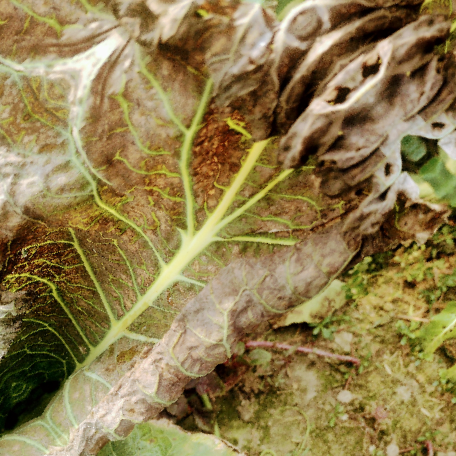
Label: Downy Mildew